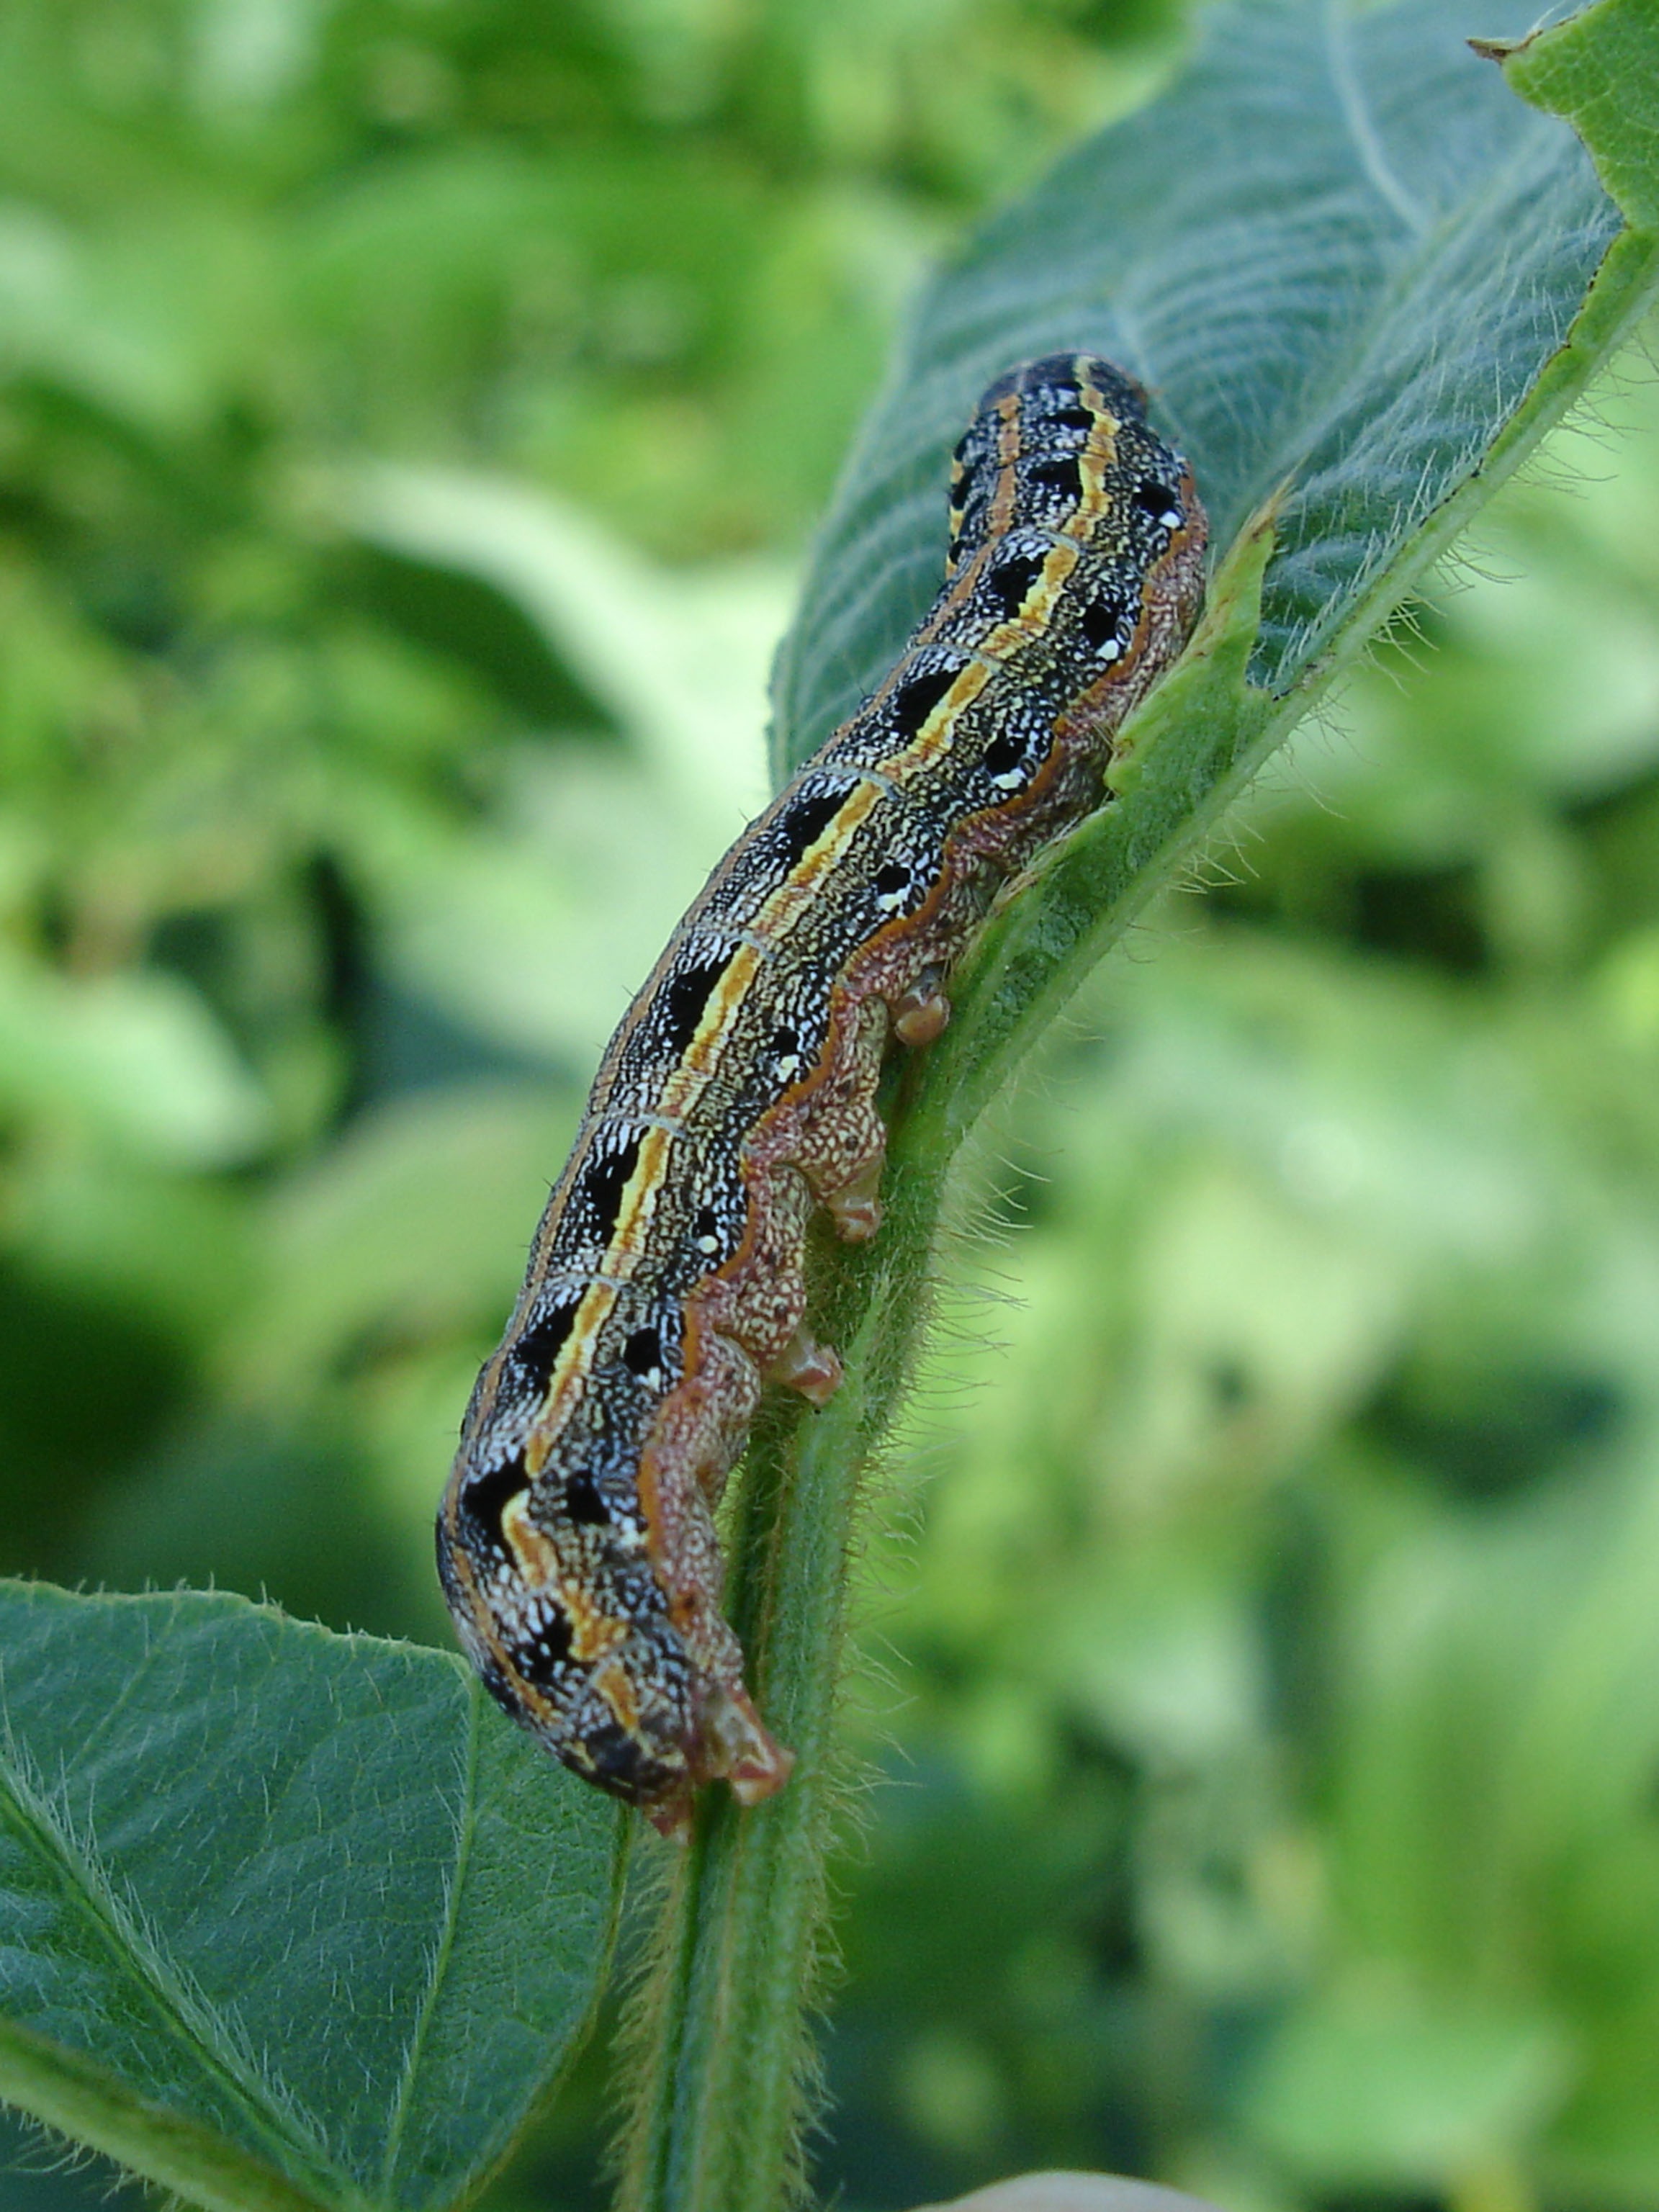
landscape, nature, grass, leaf, wildlife, food, green, vegetable, insect, botany, butterfly, agriculture, fauna, plants, invertebrate, caterpillar, close up, pods, fields, insects, crops, plantation, worm, damselfly, larva, macro photography, arthropod, foreground, soybean, end of summer, soy, armyworm, insects in plant, glycine max, plant stem, moths and butterflies, net winged insects